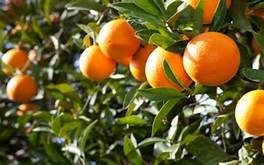
Label: mandarine